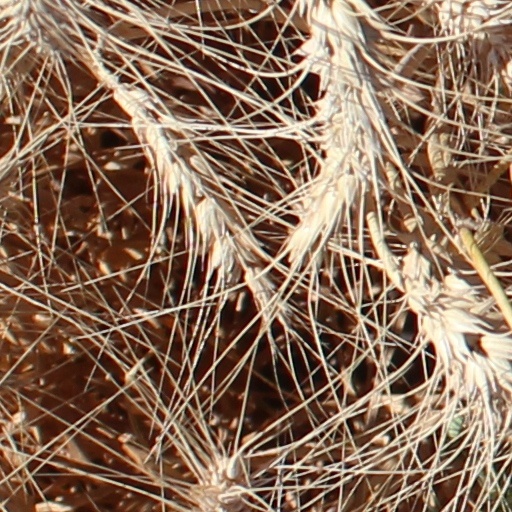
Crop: wheat